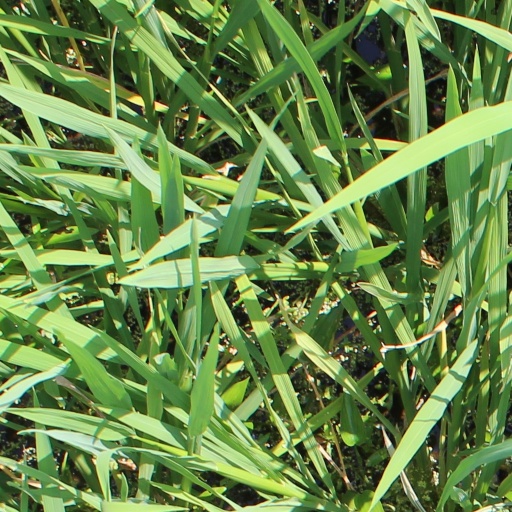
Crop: rice